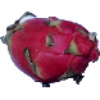
Label: images